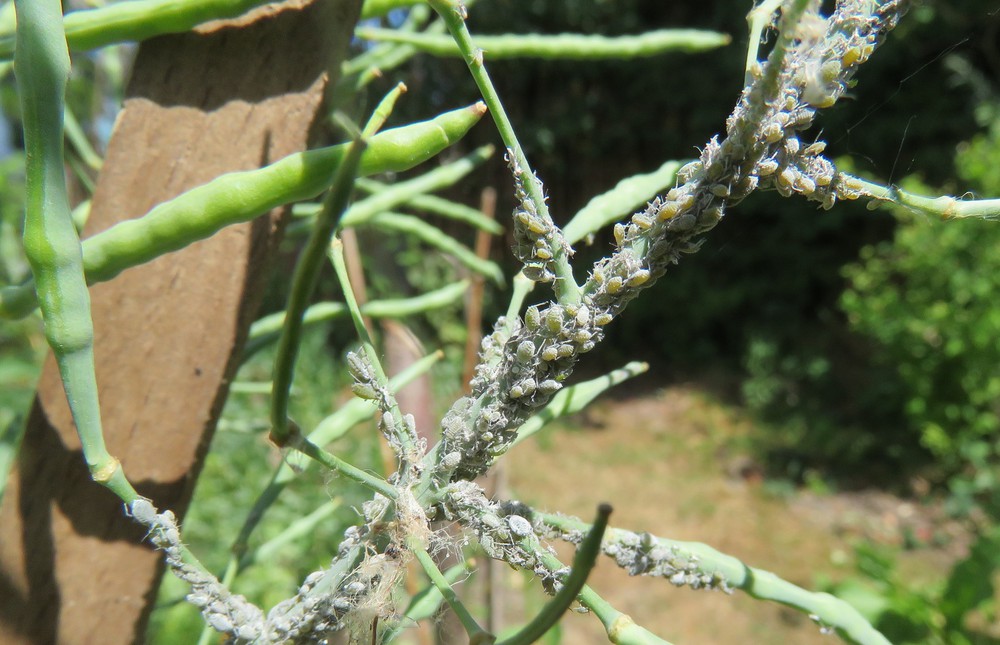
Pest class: cabbage_aphid